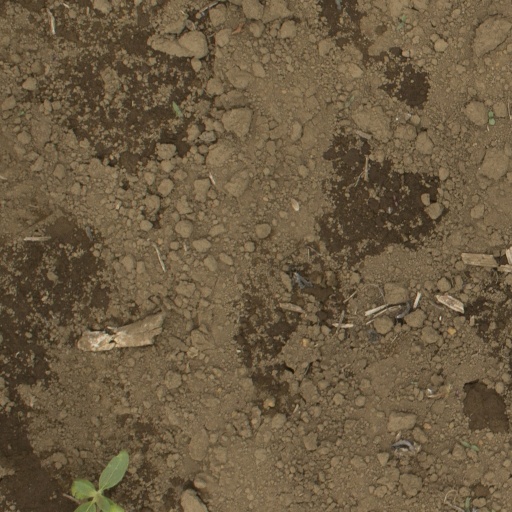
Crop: Jerusalem artichoke